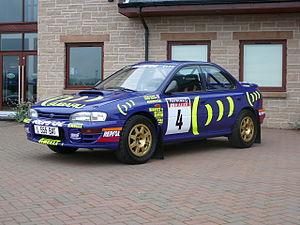
Colin McRae, né le 5 août 1968 à Lanark en Écosse et mort le 15 septembre 2007 près de Lanark, est un pilote automobile écossais de rallye.
L'Impreza est un modèle automobile compact du constructeur japonais Subaru, apparu en 1992.